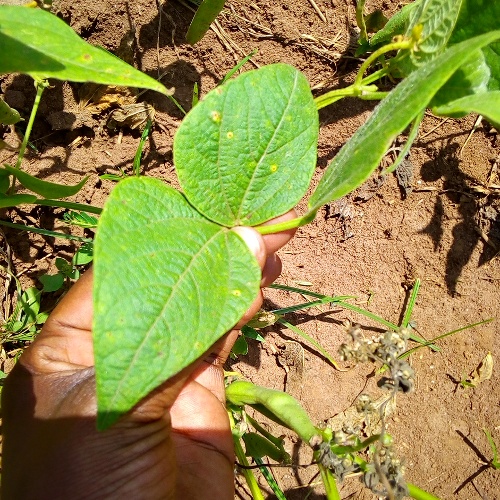
Leaf condition: bean_rust